Teaching hospital

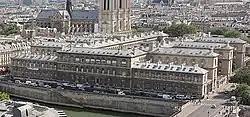
Hôtel-Dieu University Hospital, Paris

In France, the teaching hospitals are called "CHU" ("Centre hospitalier universitaire"). They are regional hospitals with an agreement within a university, or possibly several universities. A part of the medical staff are both medical practitioners and teachers under the two institutions agreement, and receive dual compensation.